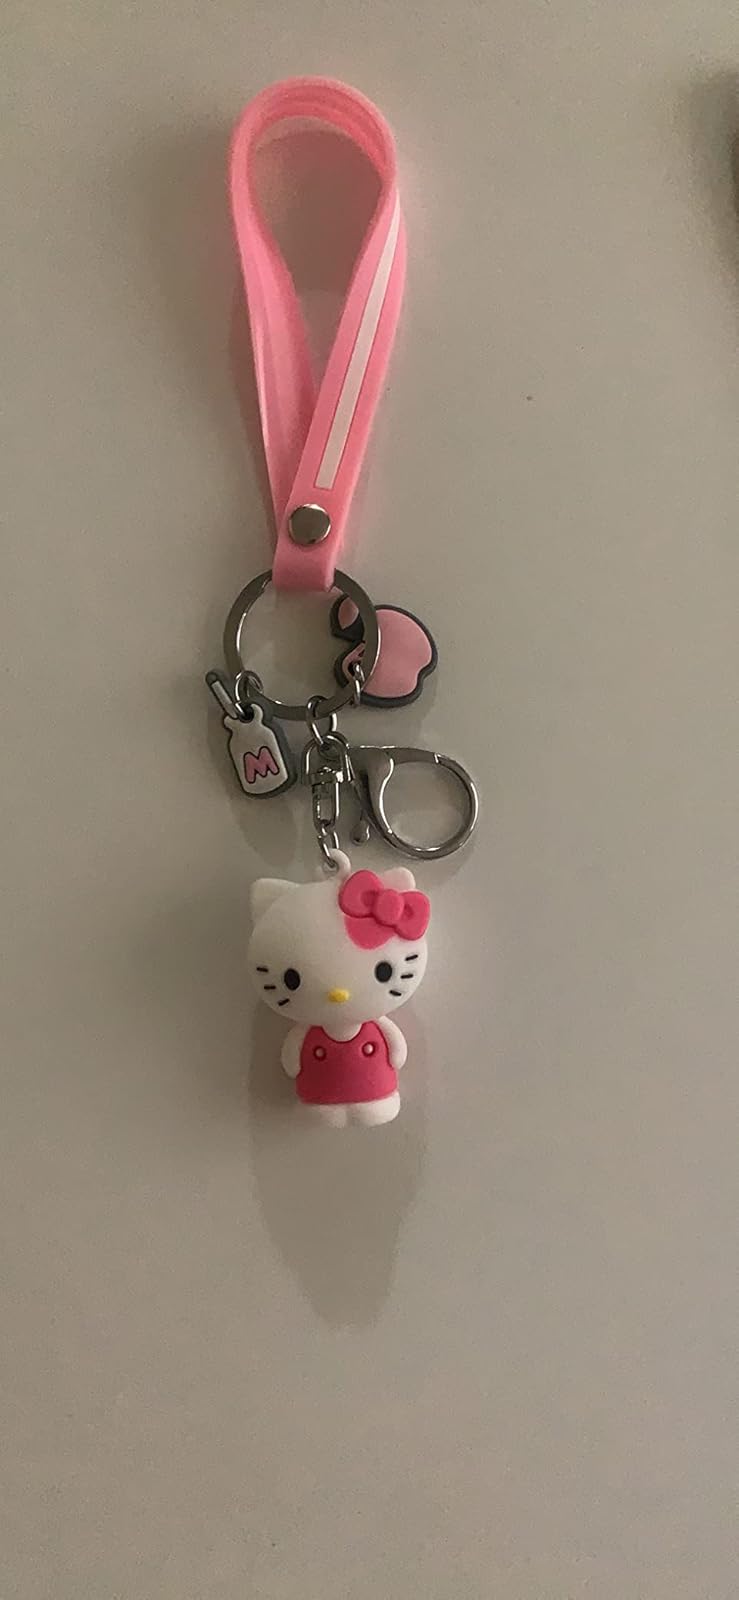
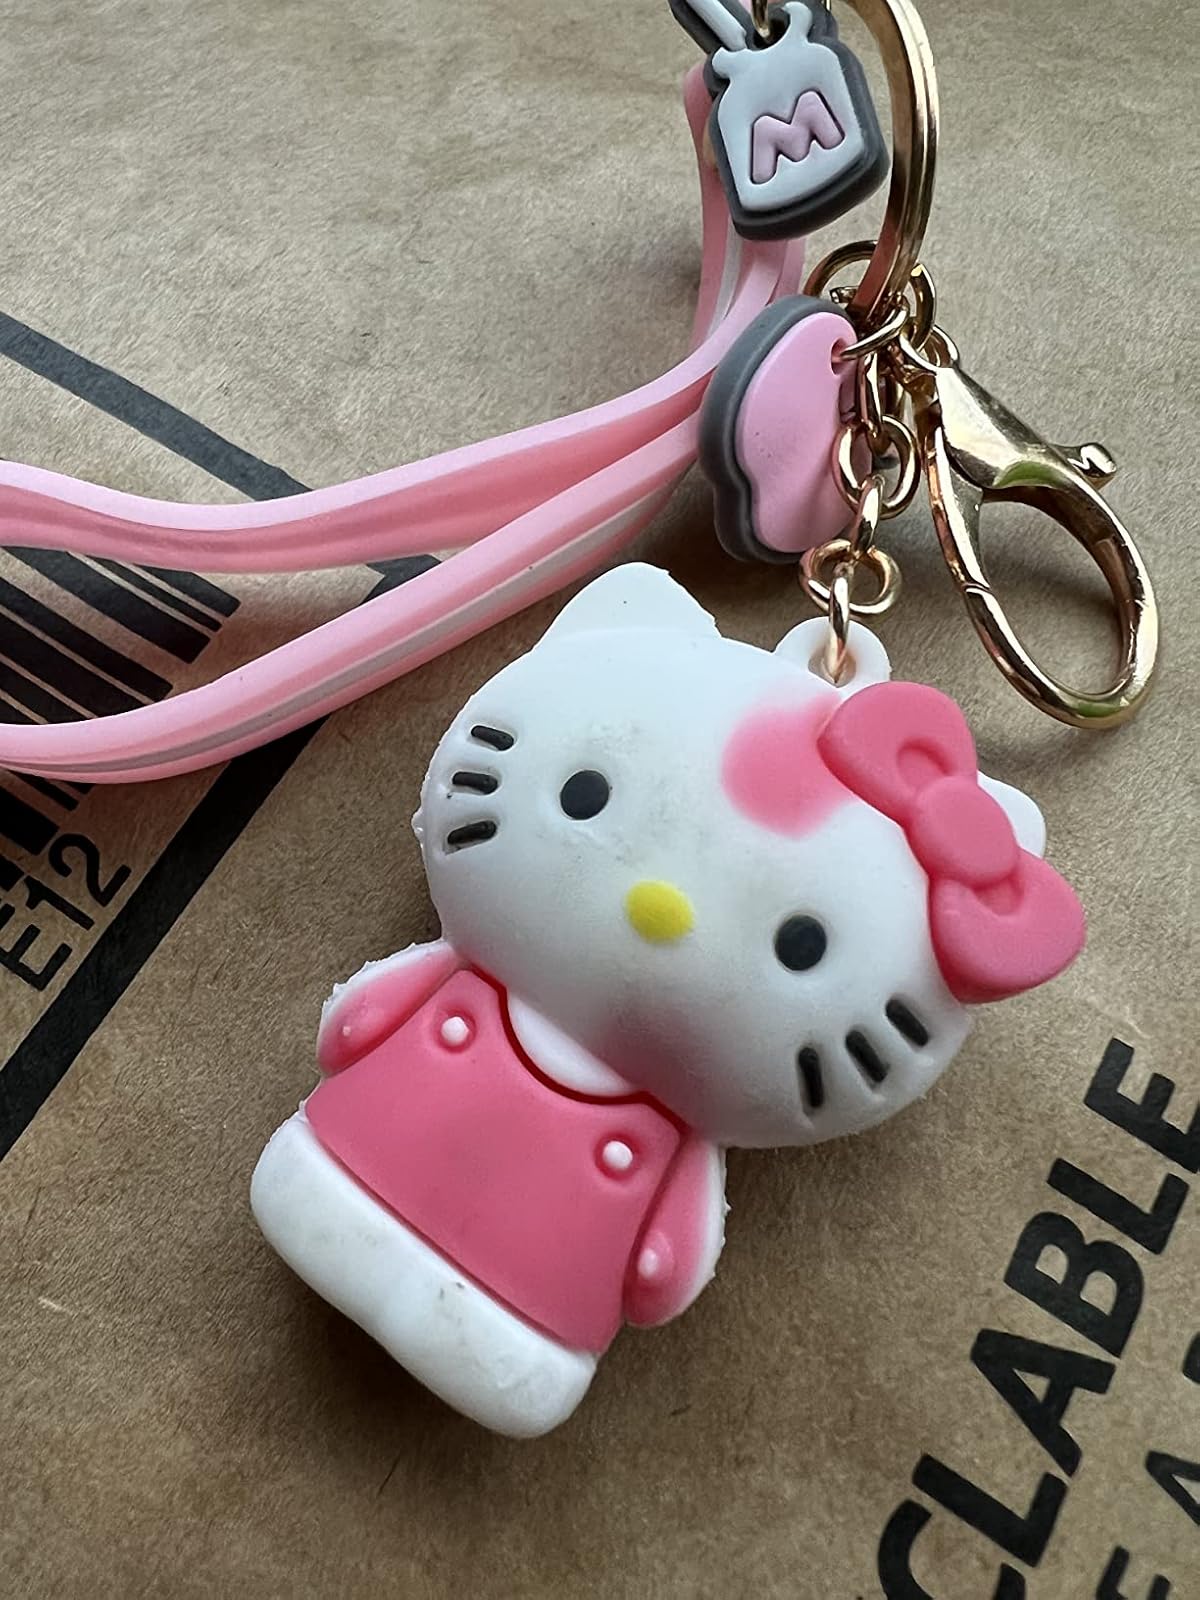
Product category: accessories_keychain
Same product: yes